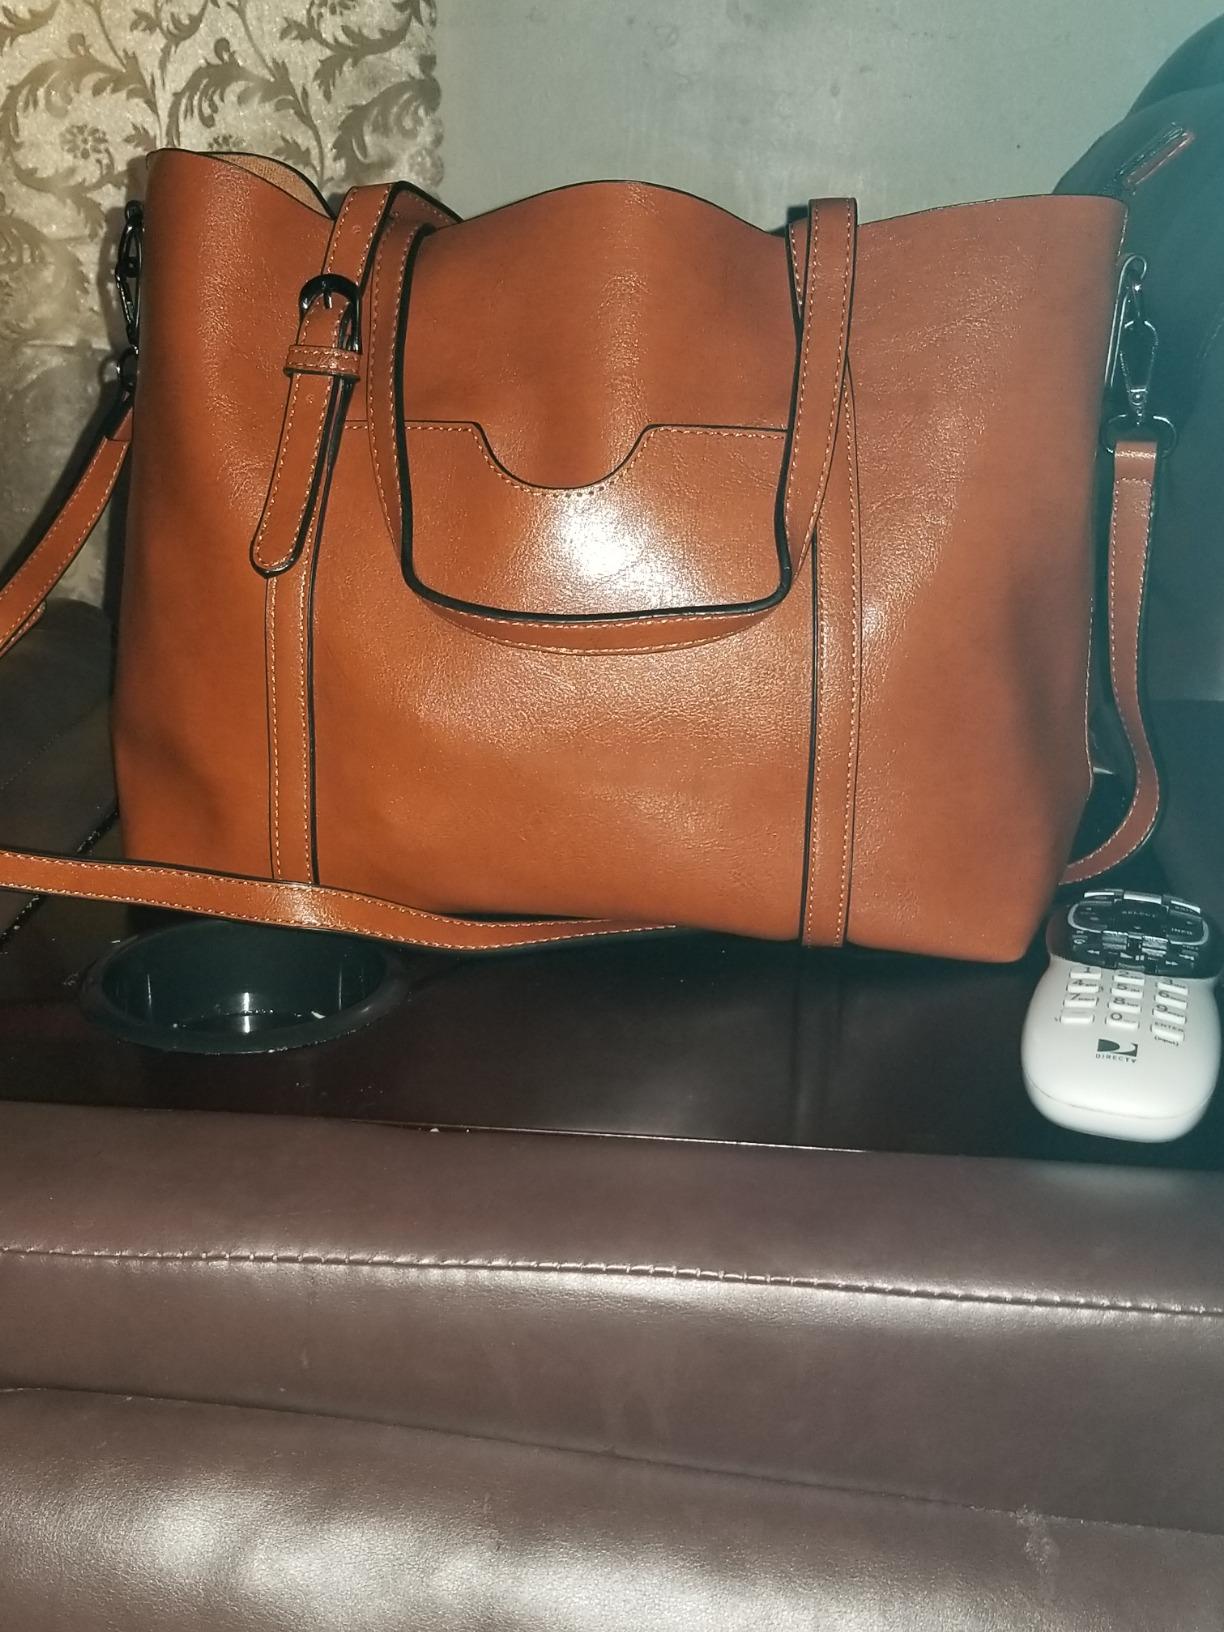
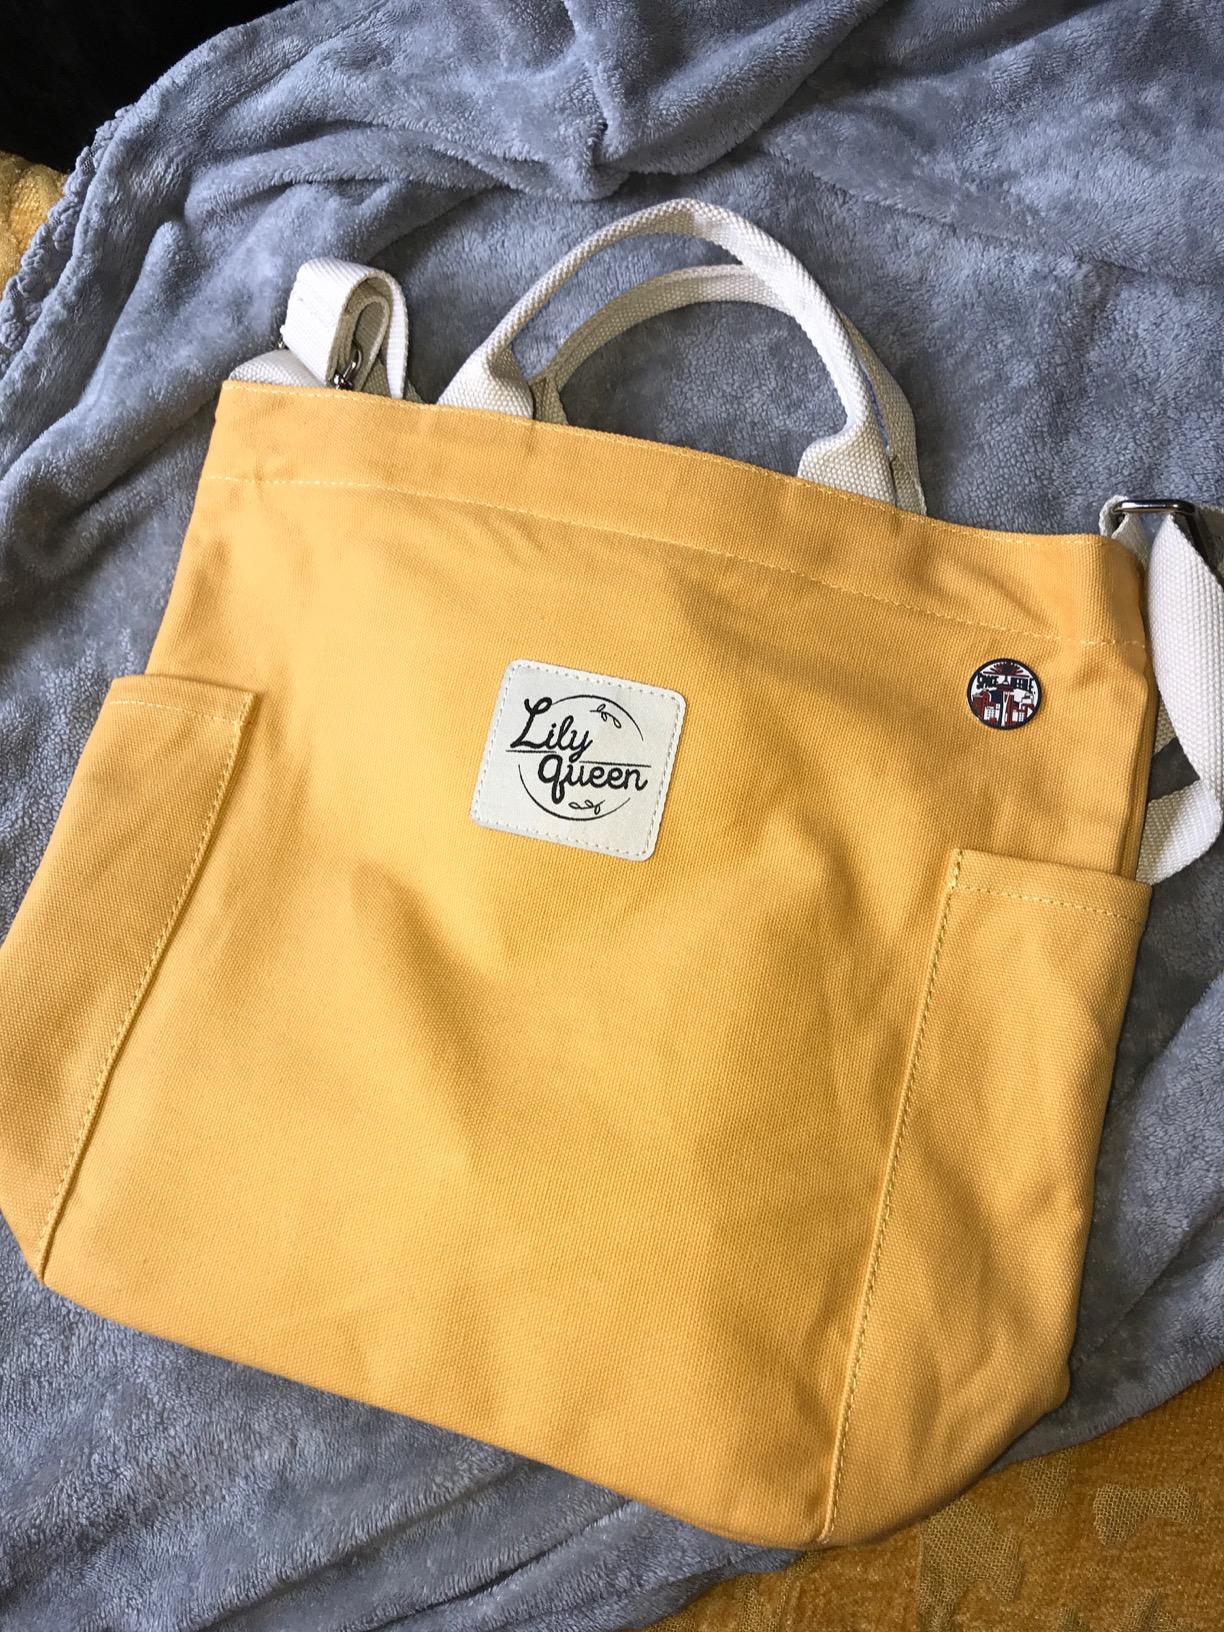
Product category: accessories_handbag
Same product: no